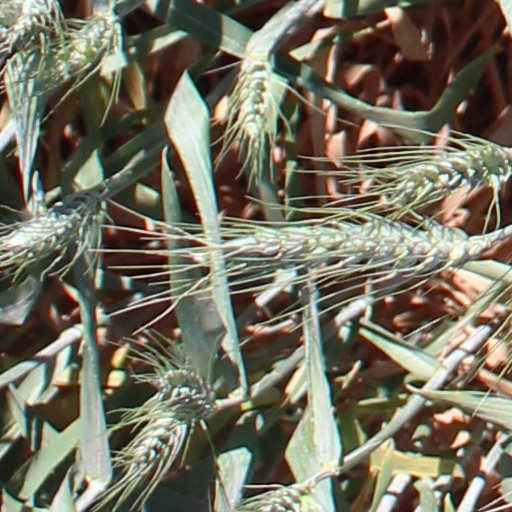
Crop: wheat